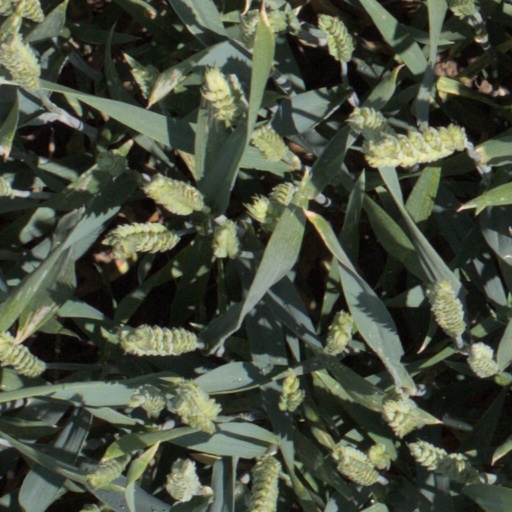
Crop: wheat